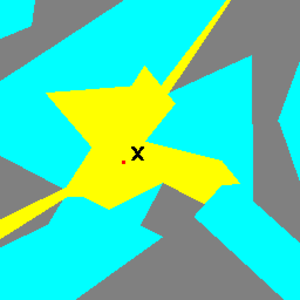
Illustration de la fonction étoile de X dans R2 (X
La morphologie mathématique est une théorie et technique mathématique et informatique d'analyse de structures qui est liée avec l'algèbre, la théorie des treillis, la topologie et les probabilités.